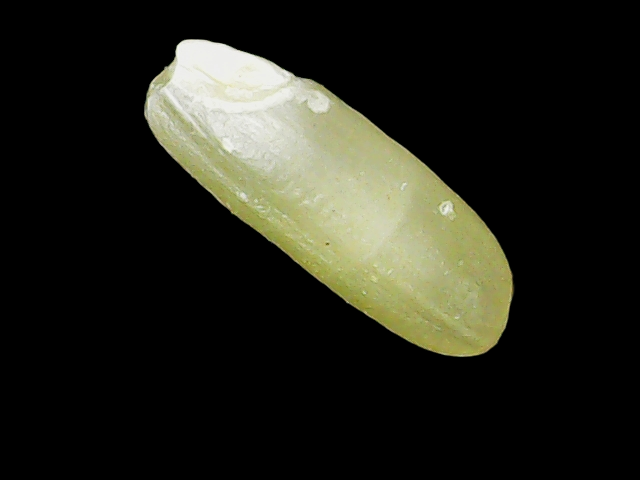
Rice variety: Binadhan23